Melchior Ndadaye International Airport

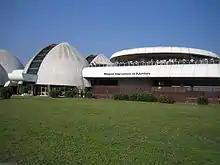
Bujumbura Airport

Melchior Ndadaye International Airport is an airport in Bujumbura, the former capital of Burundi. It is Burundi's only international airport and the only one with a paved runway.